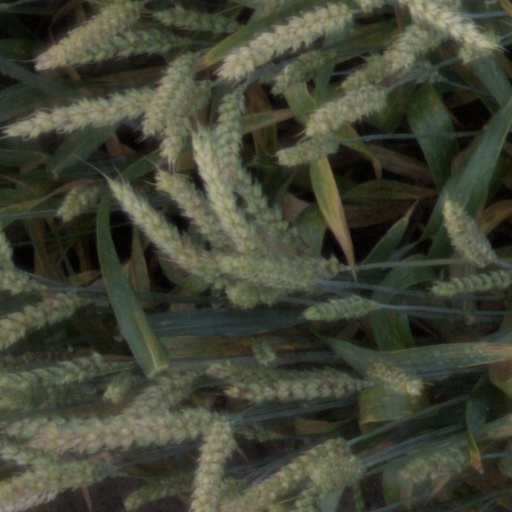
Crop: wheat